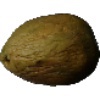
Label: Papaya 1